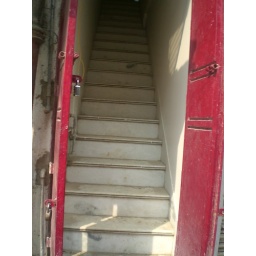
first and second floor space in east panjabi bagh market 004